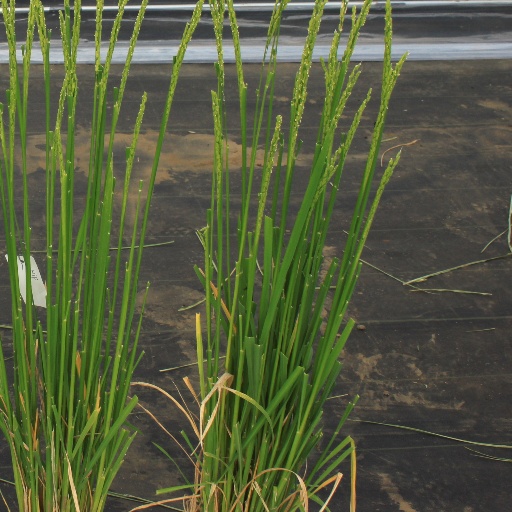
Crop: rice